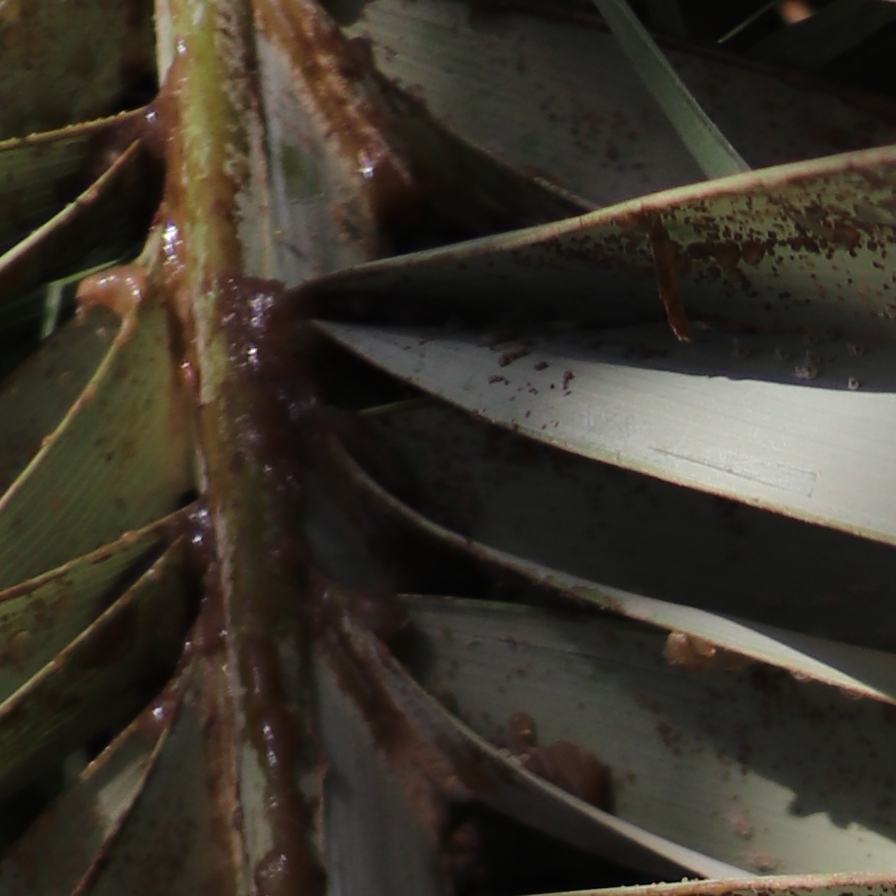
Label: Honey